Woodcut

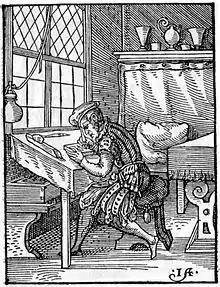
"Block Cutter at Work" woodcut by Jost Amman, 1568

Woodcut is a relief printing technique in printmaking. An artist carves an image into the surface of a block of wood—typically with gouges—leaving the printing parts level with the surface while removing the non-printing parts. Areas that the artist cuts away carry no ink, while characters or images at surface level carry the ink to produce the print. The block is cut along the wood grain (unlike wood engraving, where the block is cut in the end-grain). The surface is covered with ink by rolling over the surface with an ink-covered roller (brayer), leaving ink upon the flat surface but not in the non-printing areas.